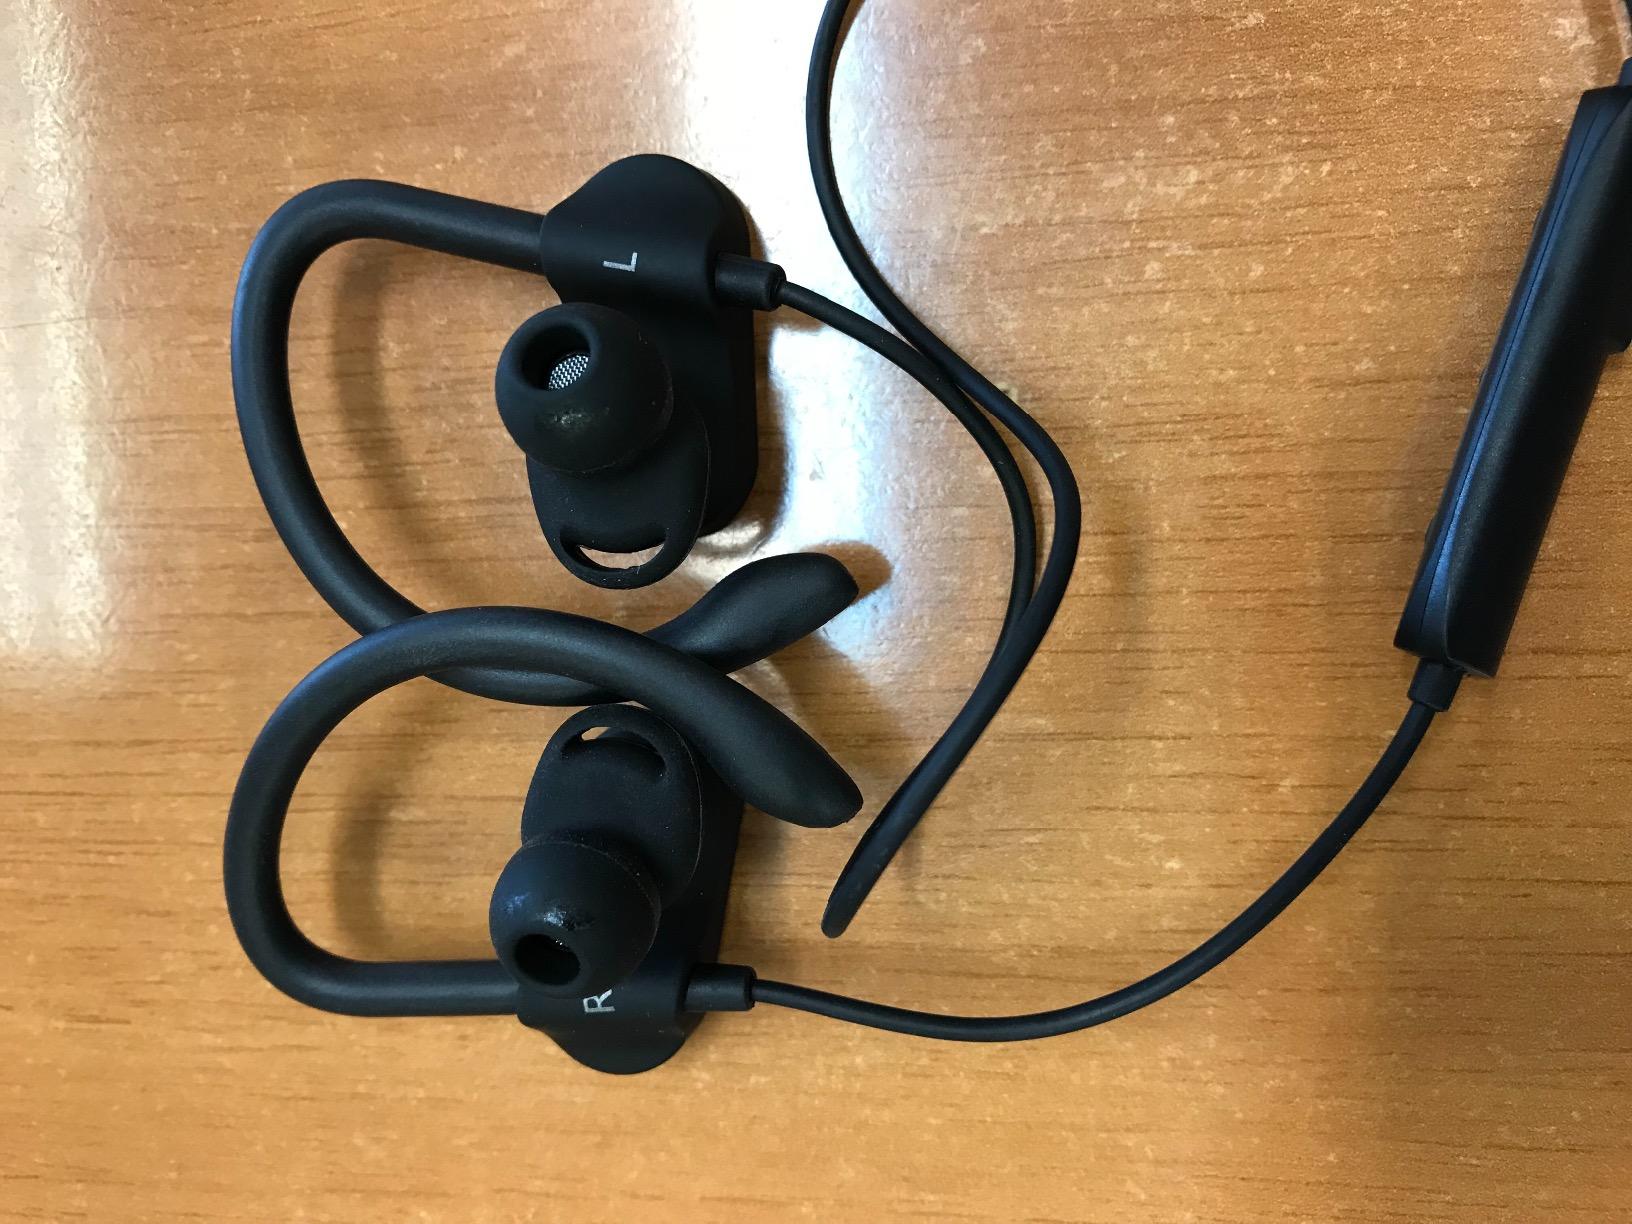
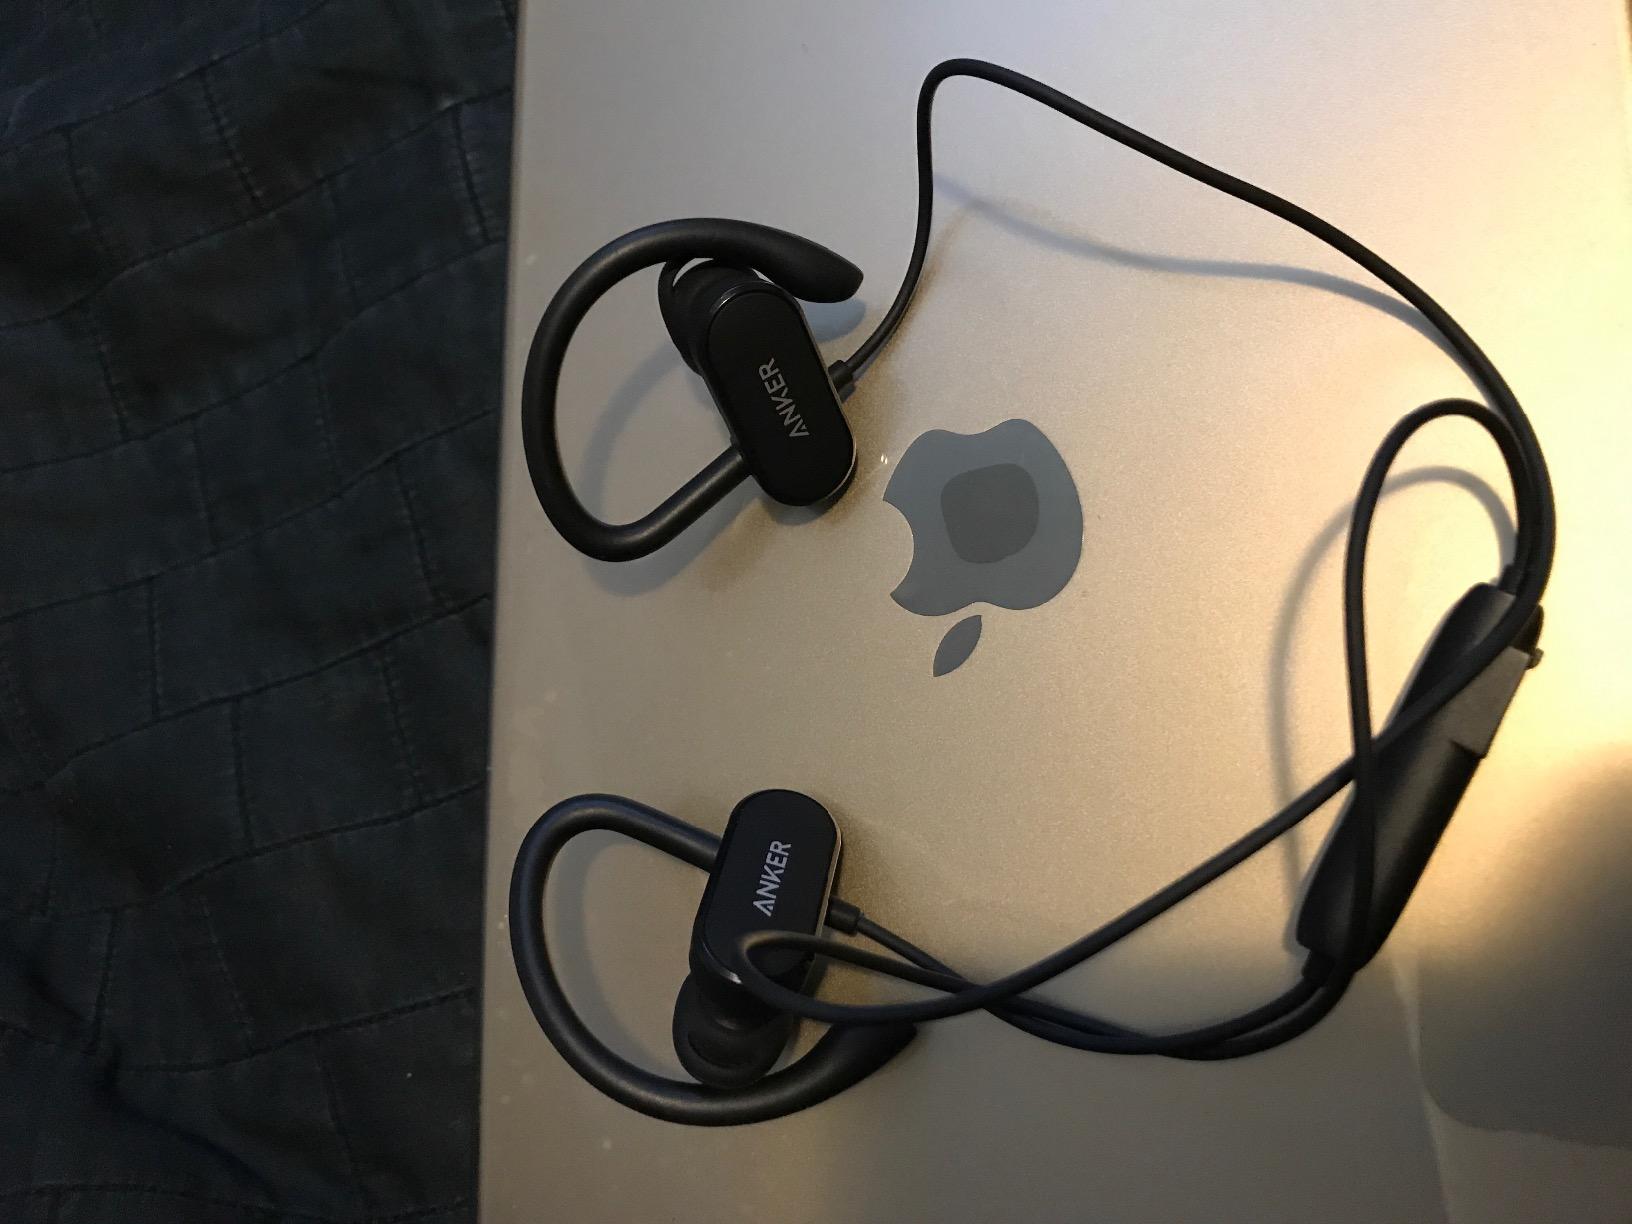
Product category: headphones
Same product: yes